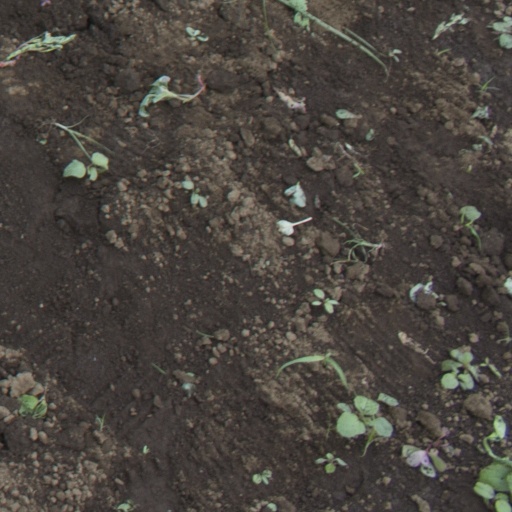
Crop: soybean